Honda S-MX

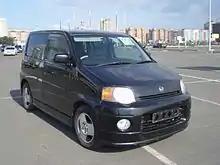
Honda S-MX facelift

"Aero Style" - This included: More aggressive front lip, rear lip, spoiler and side skirts. larger alloy wheels, silver dashboard trim and leather interior.